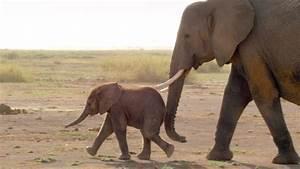
elephant